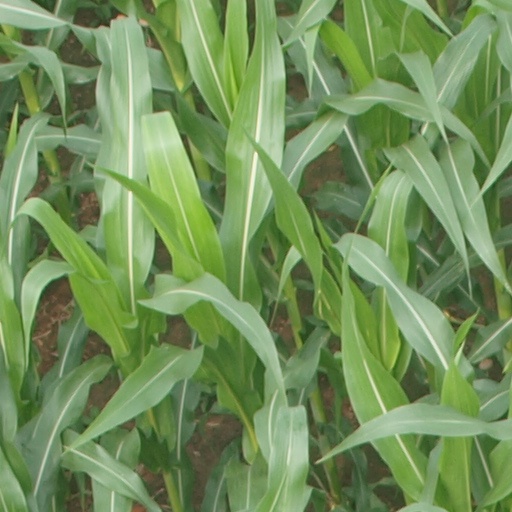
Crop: maize; corn